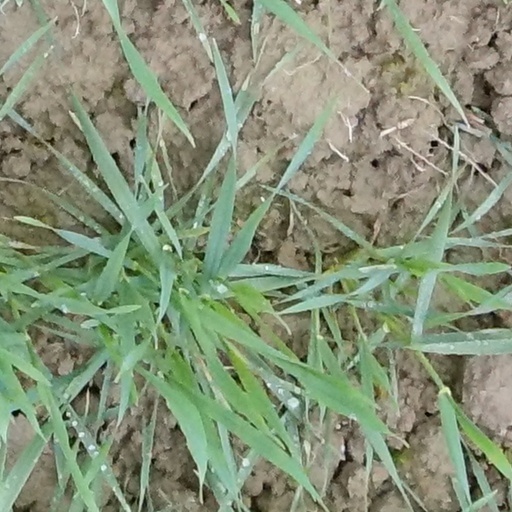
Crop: wheat